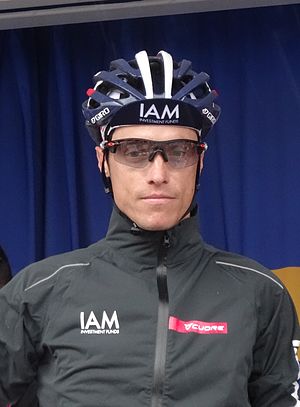
Sylvain Chavanel
Sylvain Chavanel er en tidligere fransk professionel landevejsrytter.